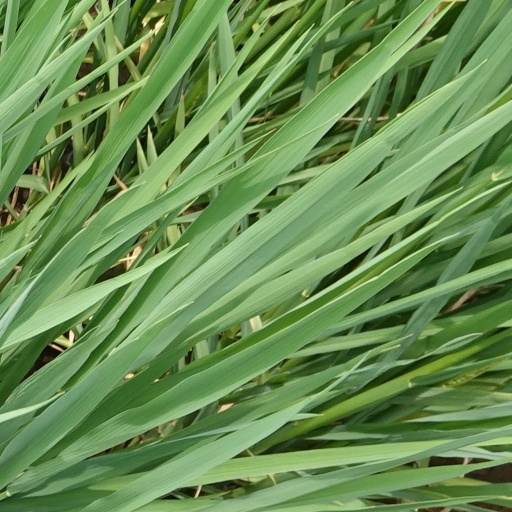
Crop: rice